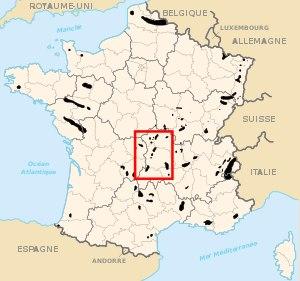
Les houillères d'Auvergne sont les charbonnages situées dans le bassin minier d'Auvergne, en France.